Economy of New York (state)

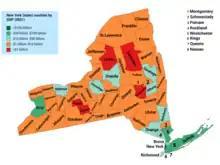
New York (state) counties by GDP (2021)

The state has a large manufacturing sector, which includes printing and publishing and the production of computers, consumer electronics, apparel, railroad rolling stock, and bus line vehicles. Some industries are concentrated in upstate locations also, such as ceramics and glass (the southern tier of counties), microchips and nanotechnology (Albany) and the Greater Capital District, and photographic equipment (Rochester). New York's agricultural outputs comprise dairy products, cattle and other livestock, vegetables, nursery stock, and apples. In April 2021, GlobalFoundries, a company specializing in the semiconductor industry, moved its headquarters from Silicon Valley, California to its most advanced semiconductor-chip manufacturing facility in Saratoga County near a section of the Adirondack Northway, in Malta, New York.